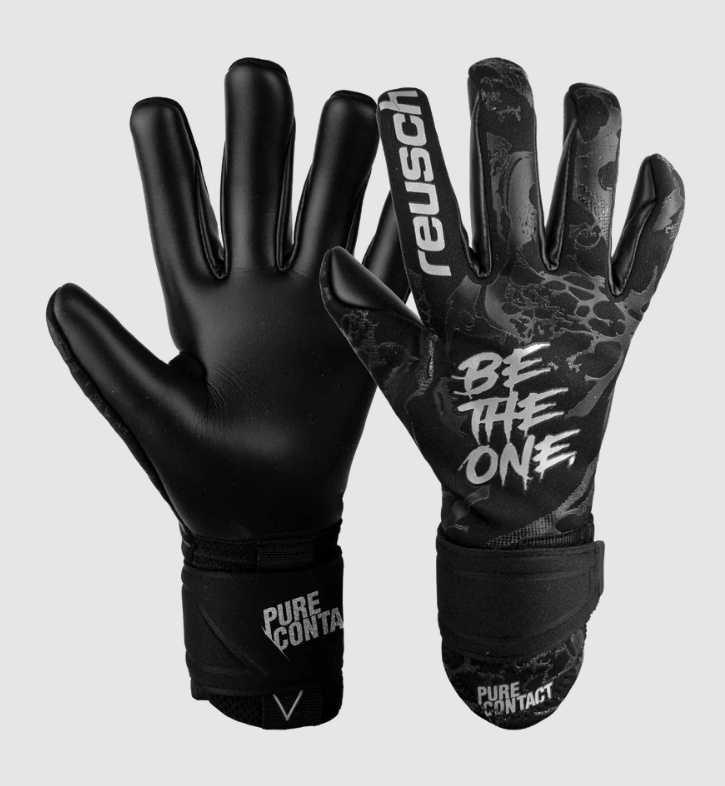
Reusch Pure Contact Infinity Goalkeeper Gloves
Brand: Reusch
REUSCH INFINITY GRIP™ This high-quality German made latex is the perfect combination of durability and grip for top performances on artificial grass. This all new Reusch Grip Infinity latex offers very good grip and most of all, and exceptionally high level of abrasion resistance due to its high-density structure. • PURE CONTACT Infinity features our lightweight FreeFlex™ neoprene backhand, offering a second-skin fit. • EVOLUTION NEGATIVE CUT Negatively-stitched version of the Evolution Cut. The latex is seamlessly rolled around the fingertips for a tight fit, best ball control and maximized latex-to-ball contact area. • PRESHAPED CONSTRUCTION The anatomical shape of the glove and the slightly spread fingers enhance the glove’s wearing comfort and support a natural catching position. • 3D THUMB CROTCH™ offers rolled crotch construction eliminating open seams which tear more easily along with an ergonomic fit and maximum comfort. • FREEFLEX™ backhand is made of high-quality neoprene so as to not impair the stretch and flexibility in any way. • WRIST CLOSURE: Steady Cuff with Pull Loop, Elastic Latex/Neoprene Strap with rubber ender. • ROLLED THUMB™ The palm latex is extended around the inner side of thumb. • LATEX GUSSETS
Category: Sporting Goods > Athletics > Soccer > Soccer Gloves